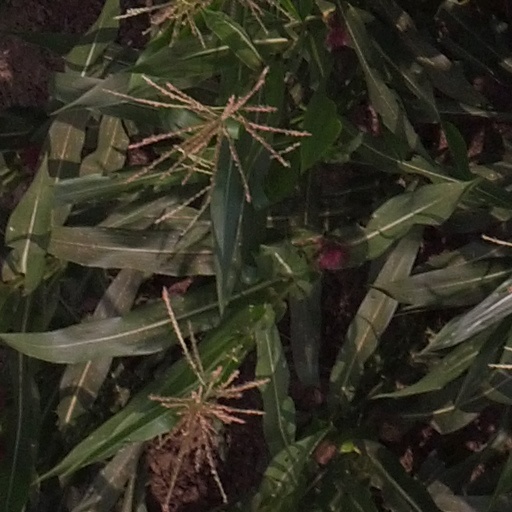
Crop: maize; corn